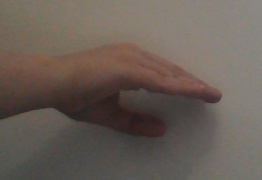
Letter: jeem